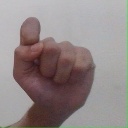
अक्षर: घ